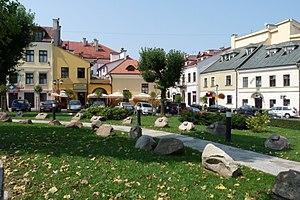
Les Cichociemni étaient des forces d’opérations spéciales polonaises créées pendant la Seconde Guerre mondiale. Ce corps d'élite se recrutait parmi les Polonais de l'Armée polonaise de l'Ouest et leur mission principale était de renforcer l'action de la résistance polonaise dans la Pologne occupée.